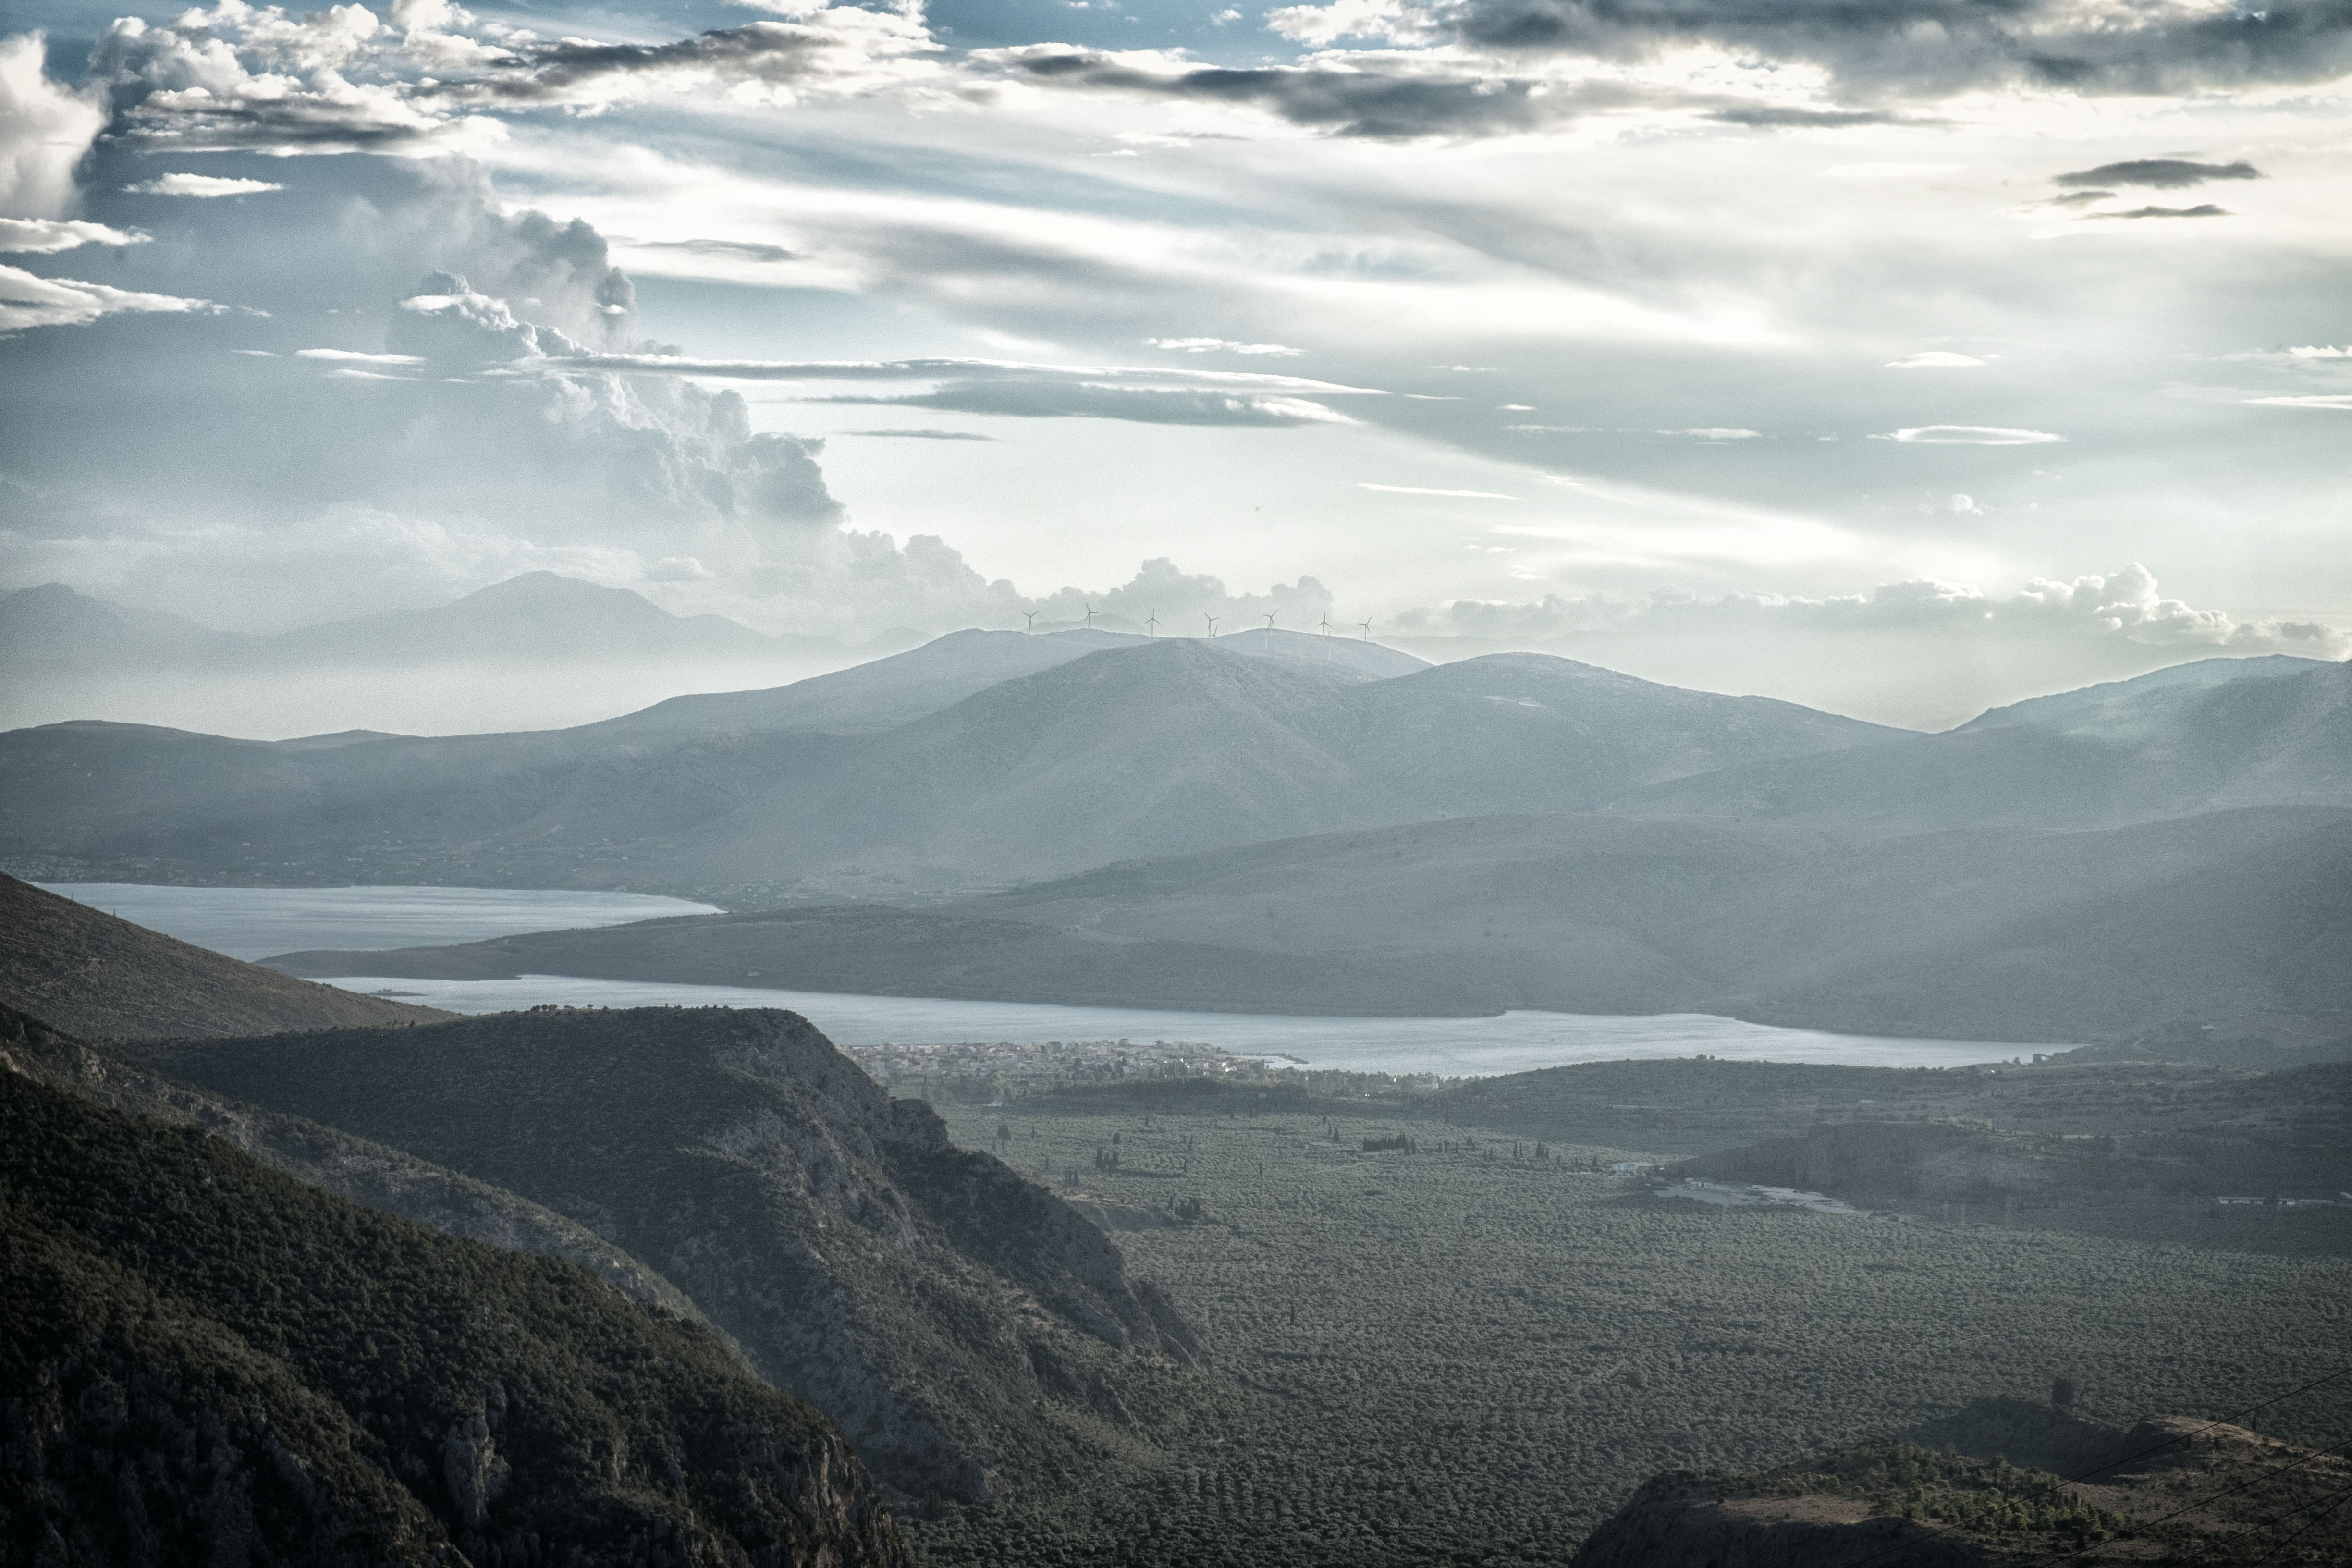
landscape, sea, coast, nature, horizon, wilderness, mountain, cloud, sunrise, mist, sunlight, morning, hill, lake, dawn, valley, mountain range, travel, fujifilm, reflection, highland, ridge, plateau, greece, fuji, fell, loch, fujix, fujixe1, delphi, landform, geographical feature, atmospheric phenomenon, mountainous landforms